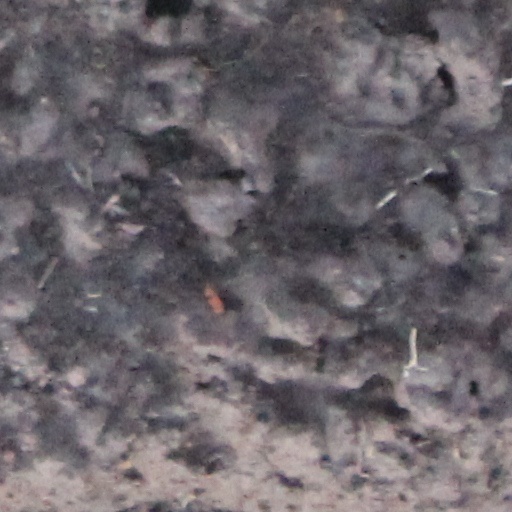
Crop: wheat